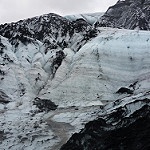
Label: glacier